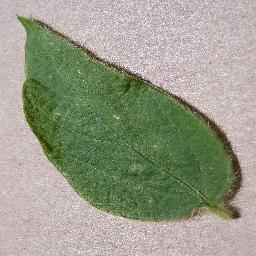
Label: Soybean___healthy